Gag rule (United States)

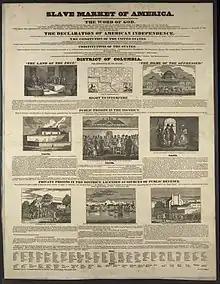
Slave market of America—the District of Columbia. Broadside of the American Anti-Slavery Society, 1836.

From December 1838 to March 1839, the Twenty-Fifth Congress received "almost fifteen hundred petitions signed by more than one hundred thousand people. Eighty percent of the signatories supported abolition in the capital".